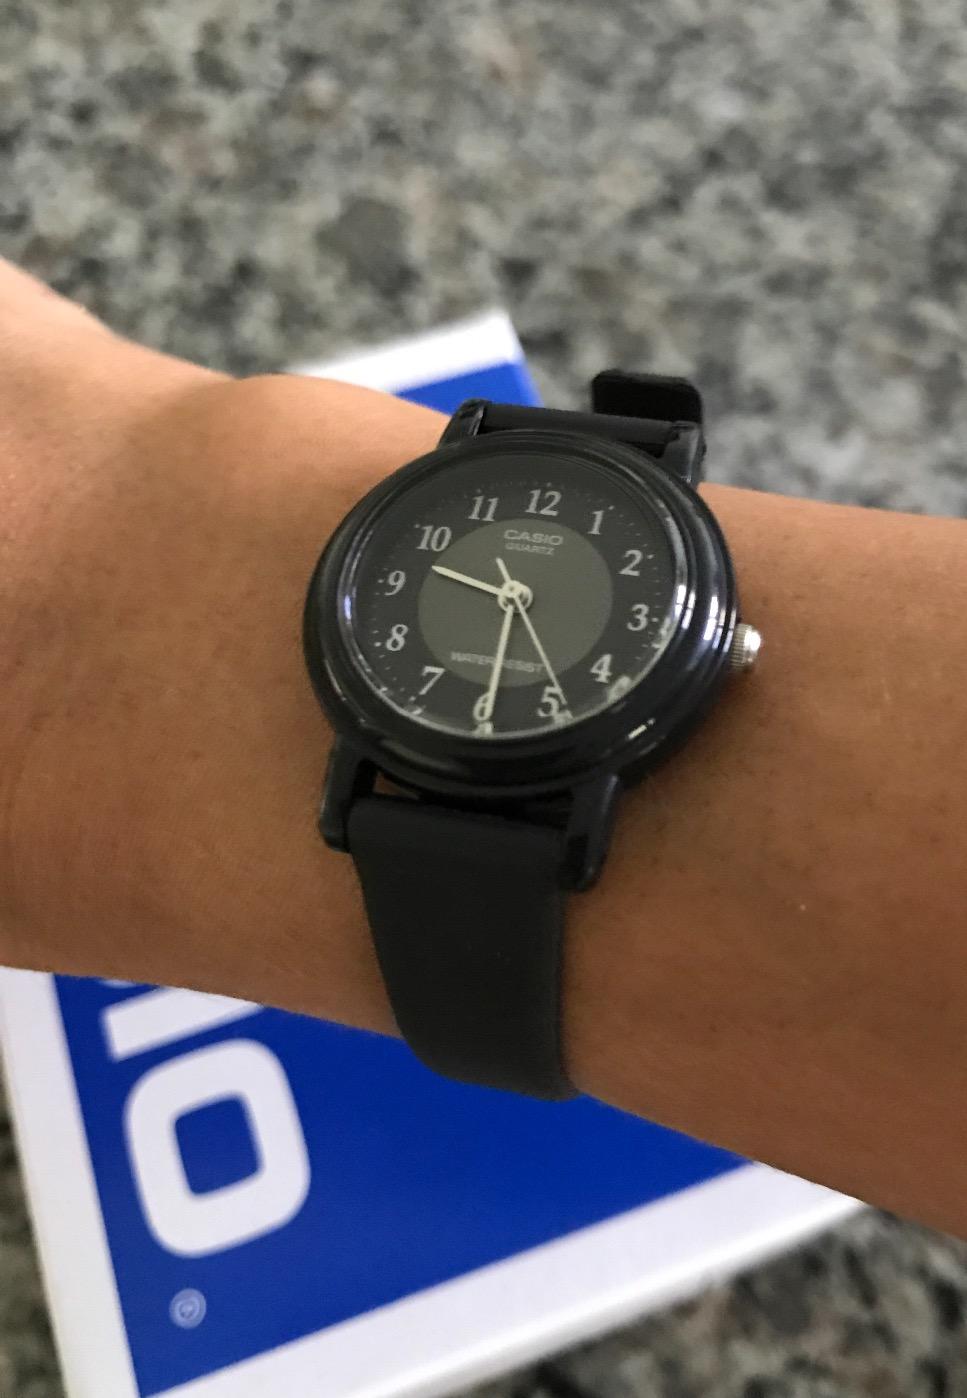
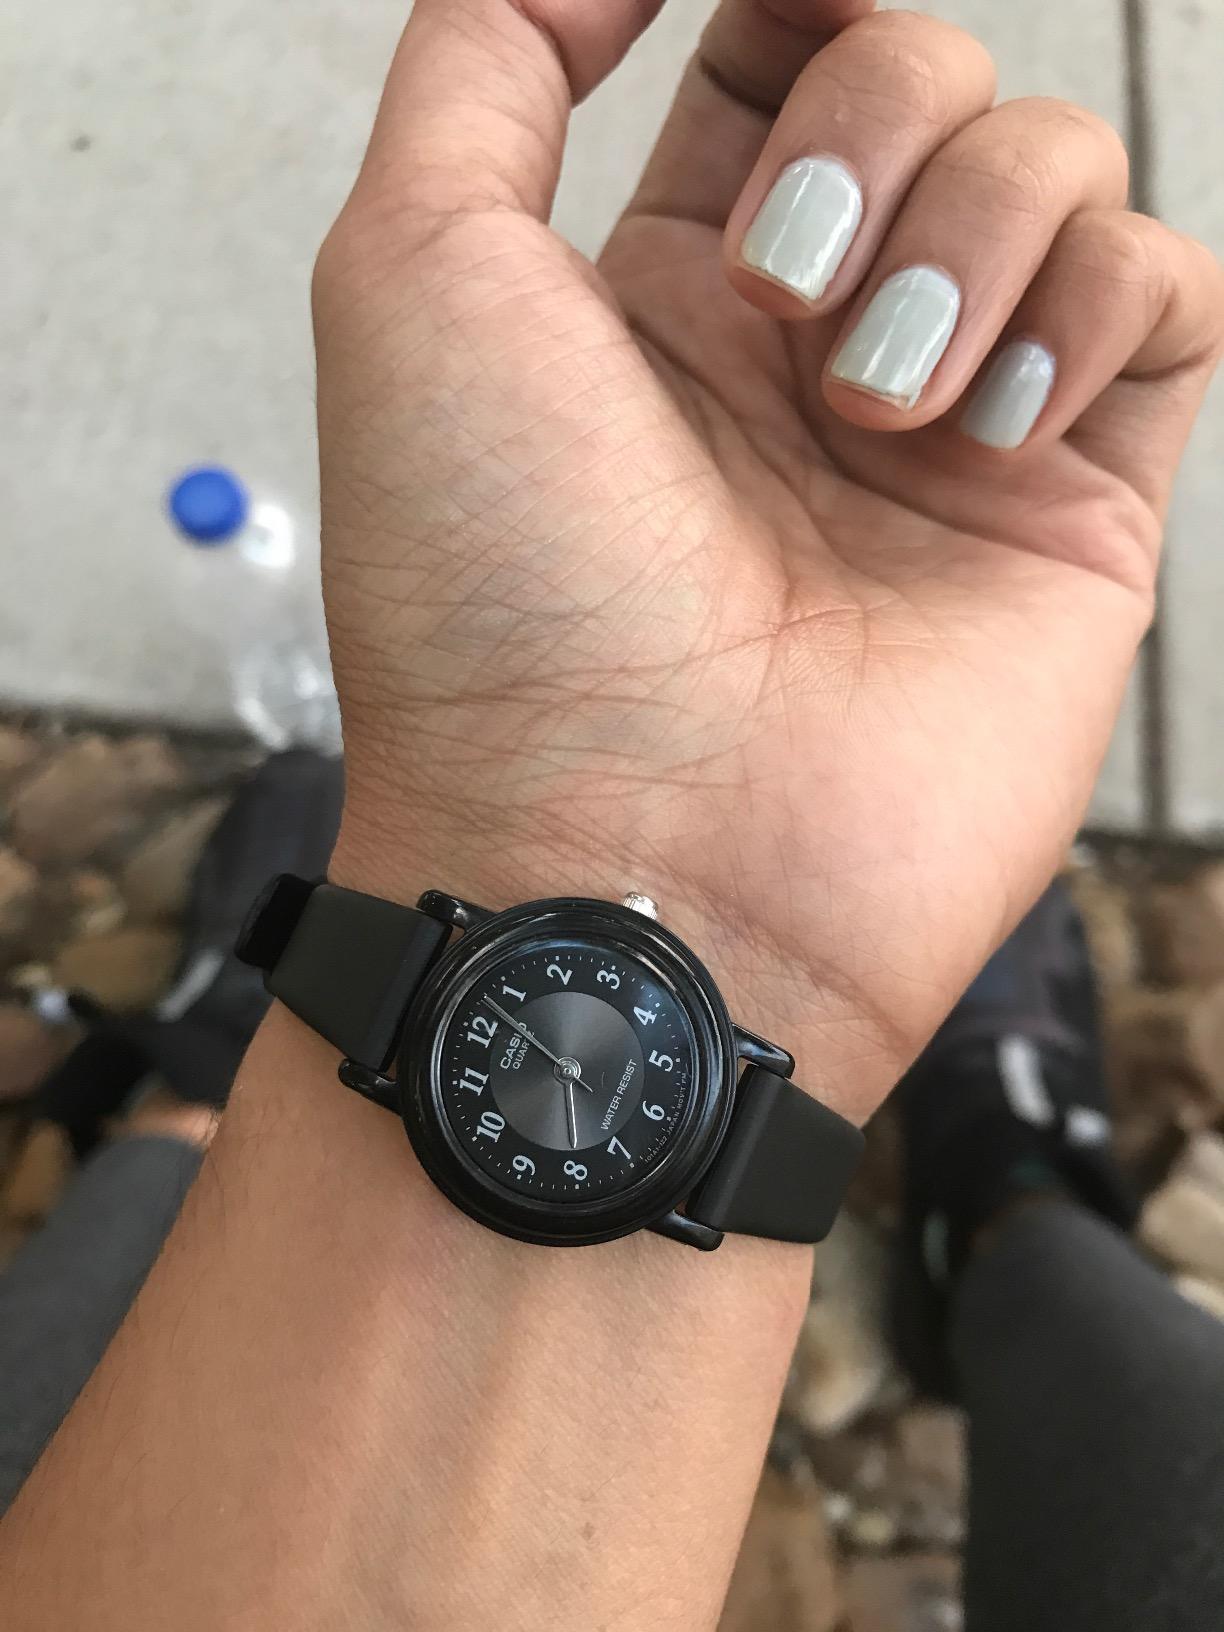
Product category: accessories_watch
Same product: yes